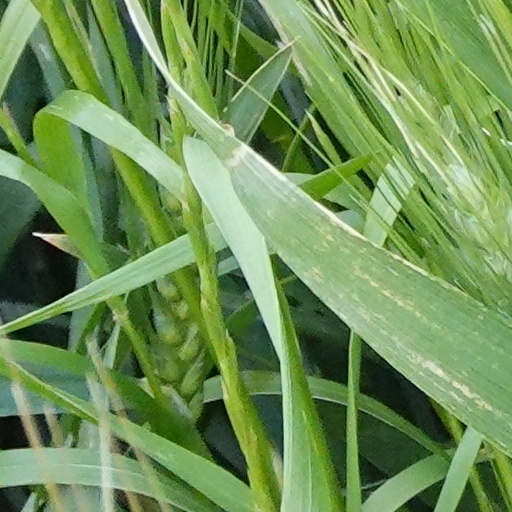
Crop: wheat